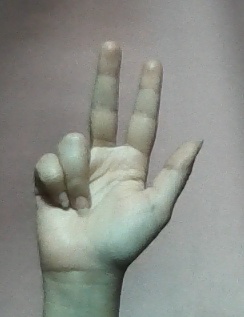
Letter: al